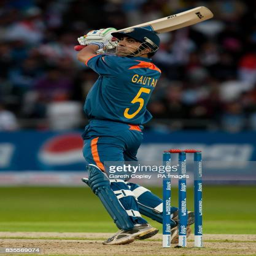
cricket player hits a six during the match